Samuel Smith (Maryland politician)

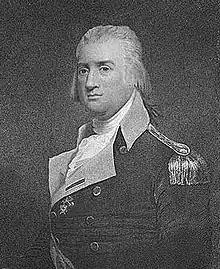
General Samuel Smith

Smith was born in Carlisle in the Province of Pennsylvania, and moved with his family to Baltimore in 1759. He attended a private academy, and engaged in mercantile pursuits until the American Revolutionary War, at which time he served as captain, major, and lieutenant colonel in the Continental Army.